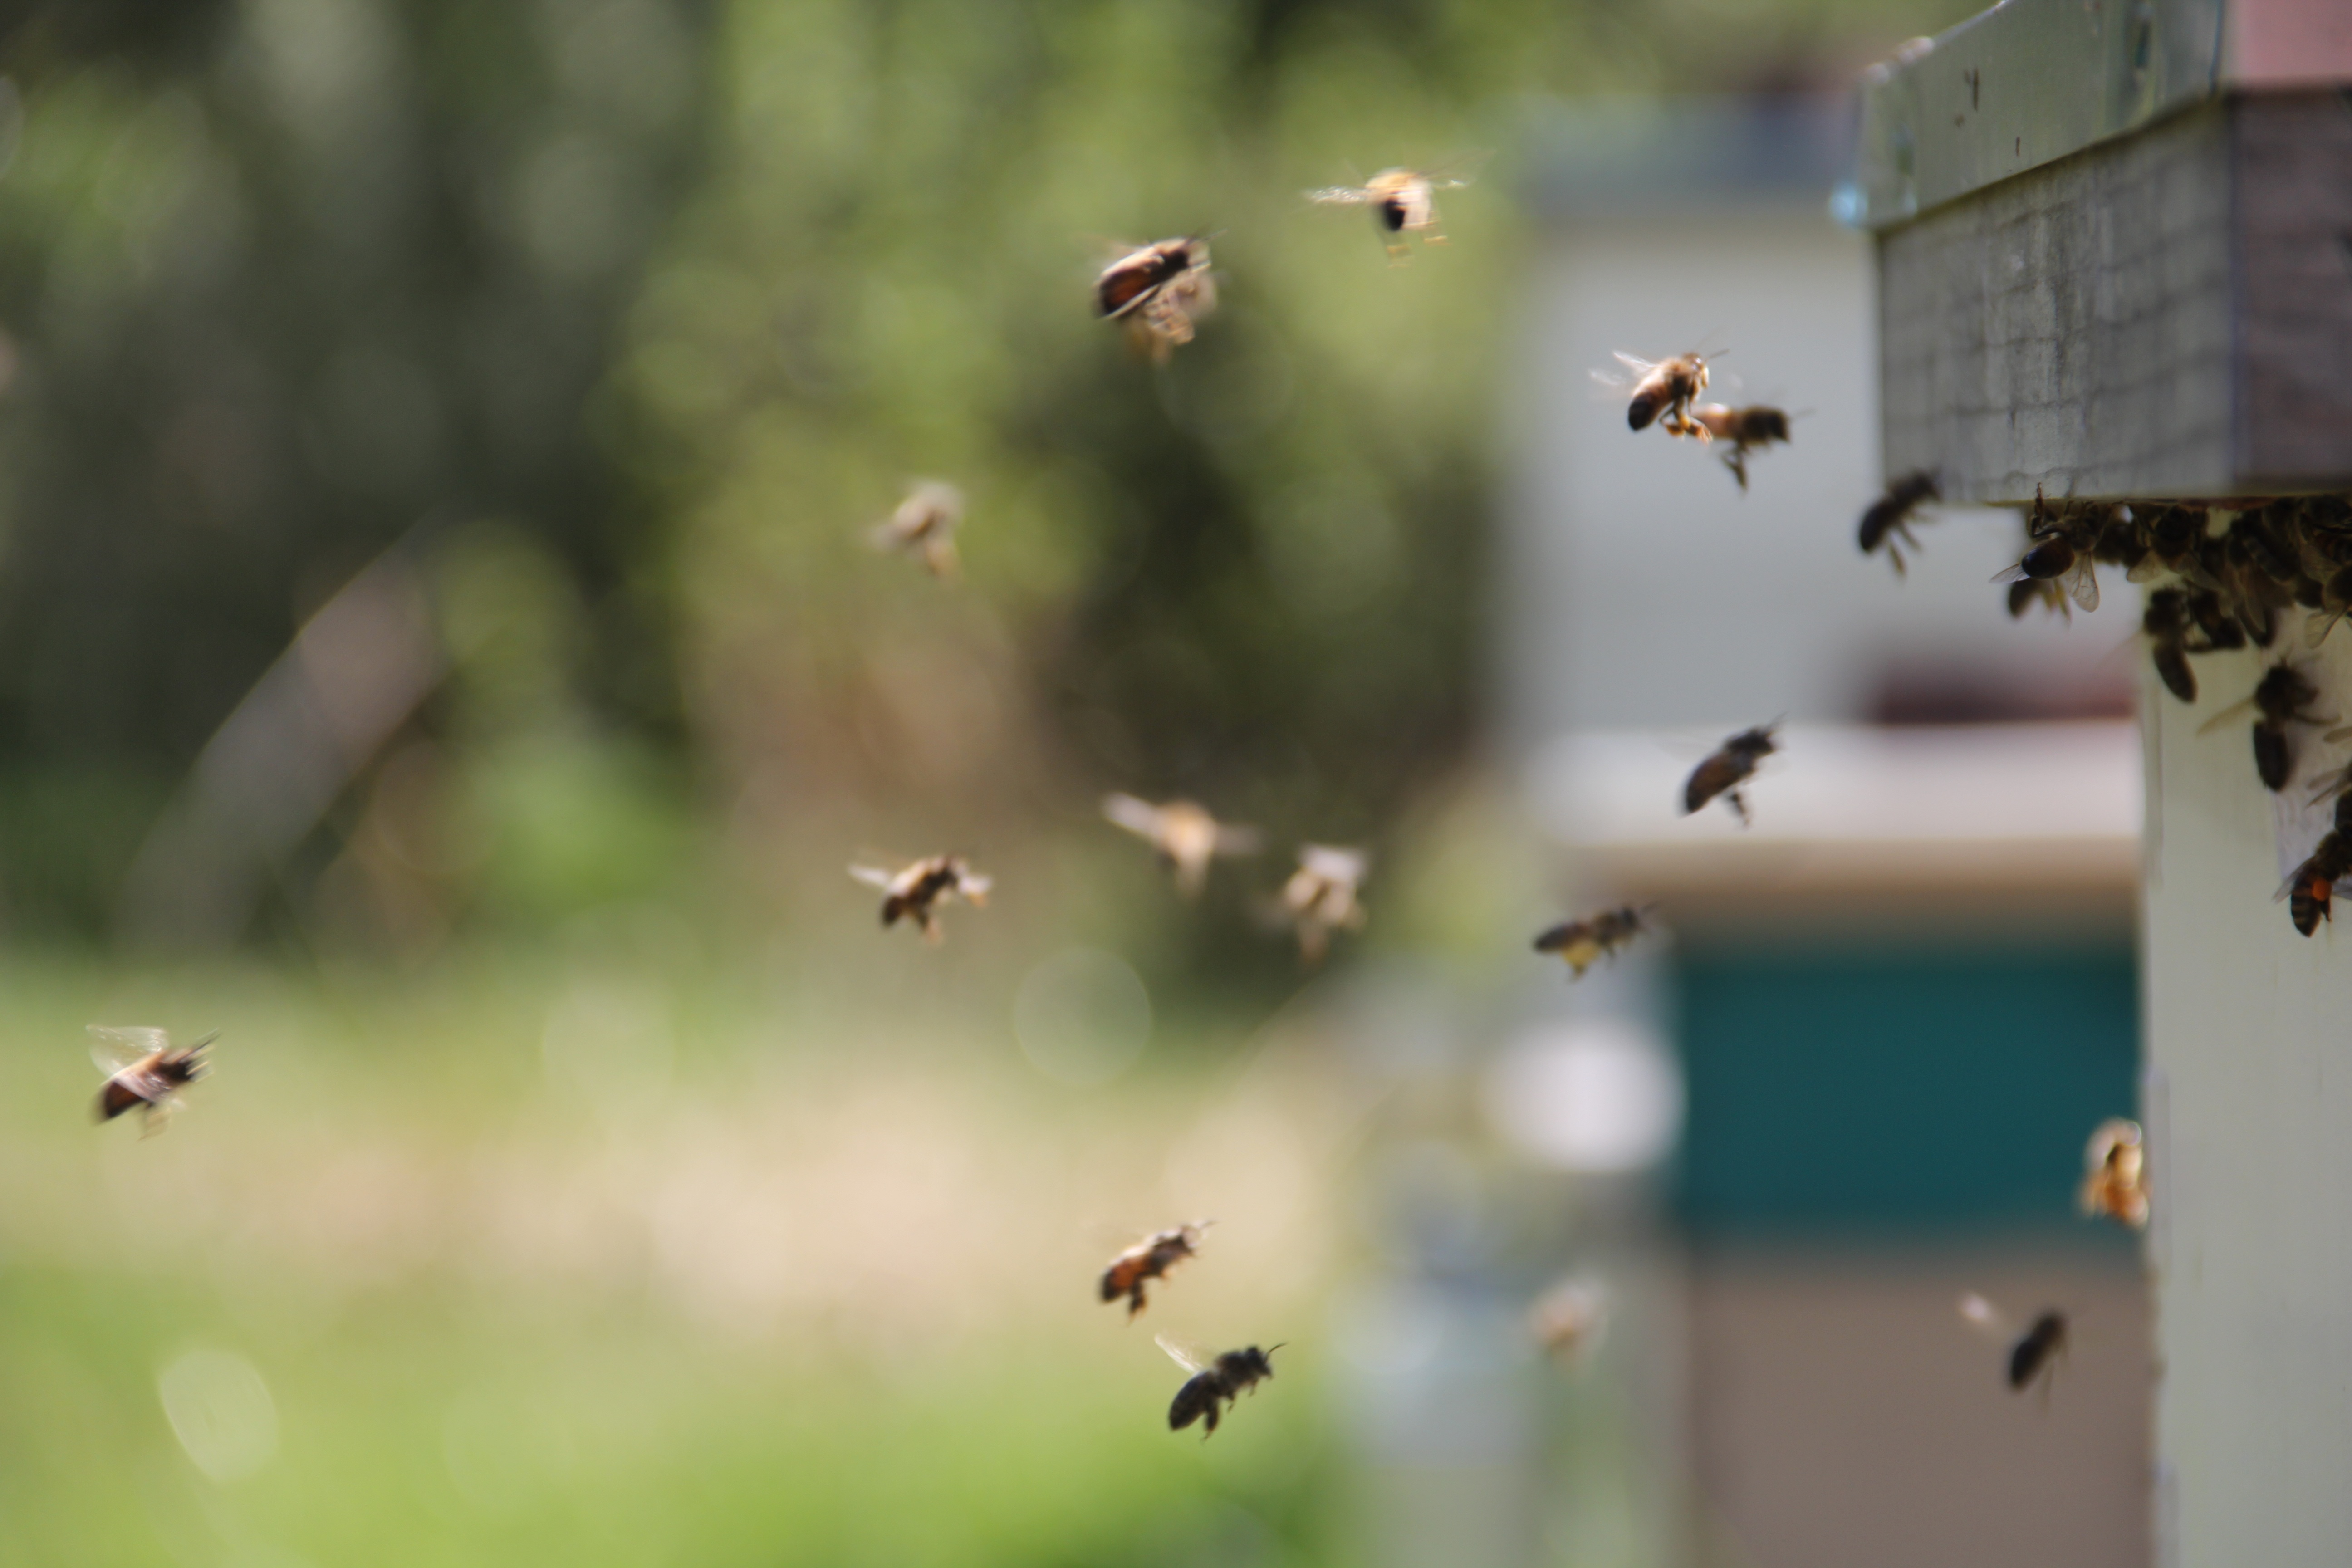
nature, leaf, flower, fly, honey, wildlife, green, insect, yellow, flora, fauna, invertebrate, bees, sting, buzz, macro photography, stinger, honey bees, flight ins, membrane winged insect